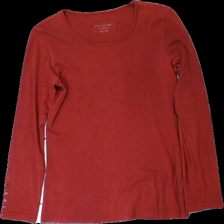
View: front
Type: Top
Category: Ladies
Brand: Kappahl
Colors: Red
Material: 100% cotton
Cut: Regular, C-collar
Size: 36
Season: All
Price range: <50
Recommended usage: Reuse